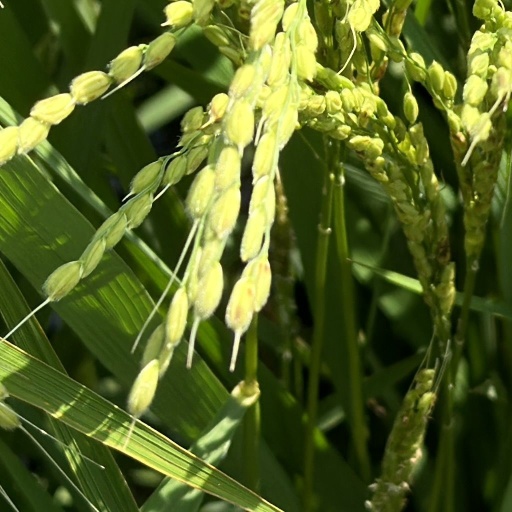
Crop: rice